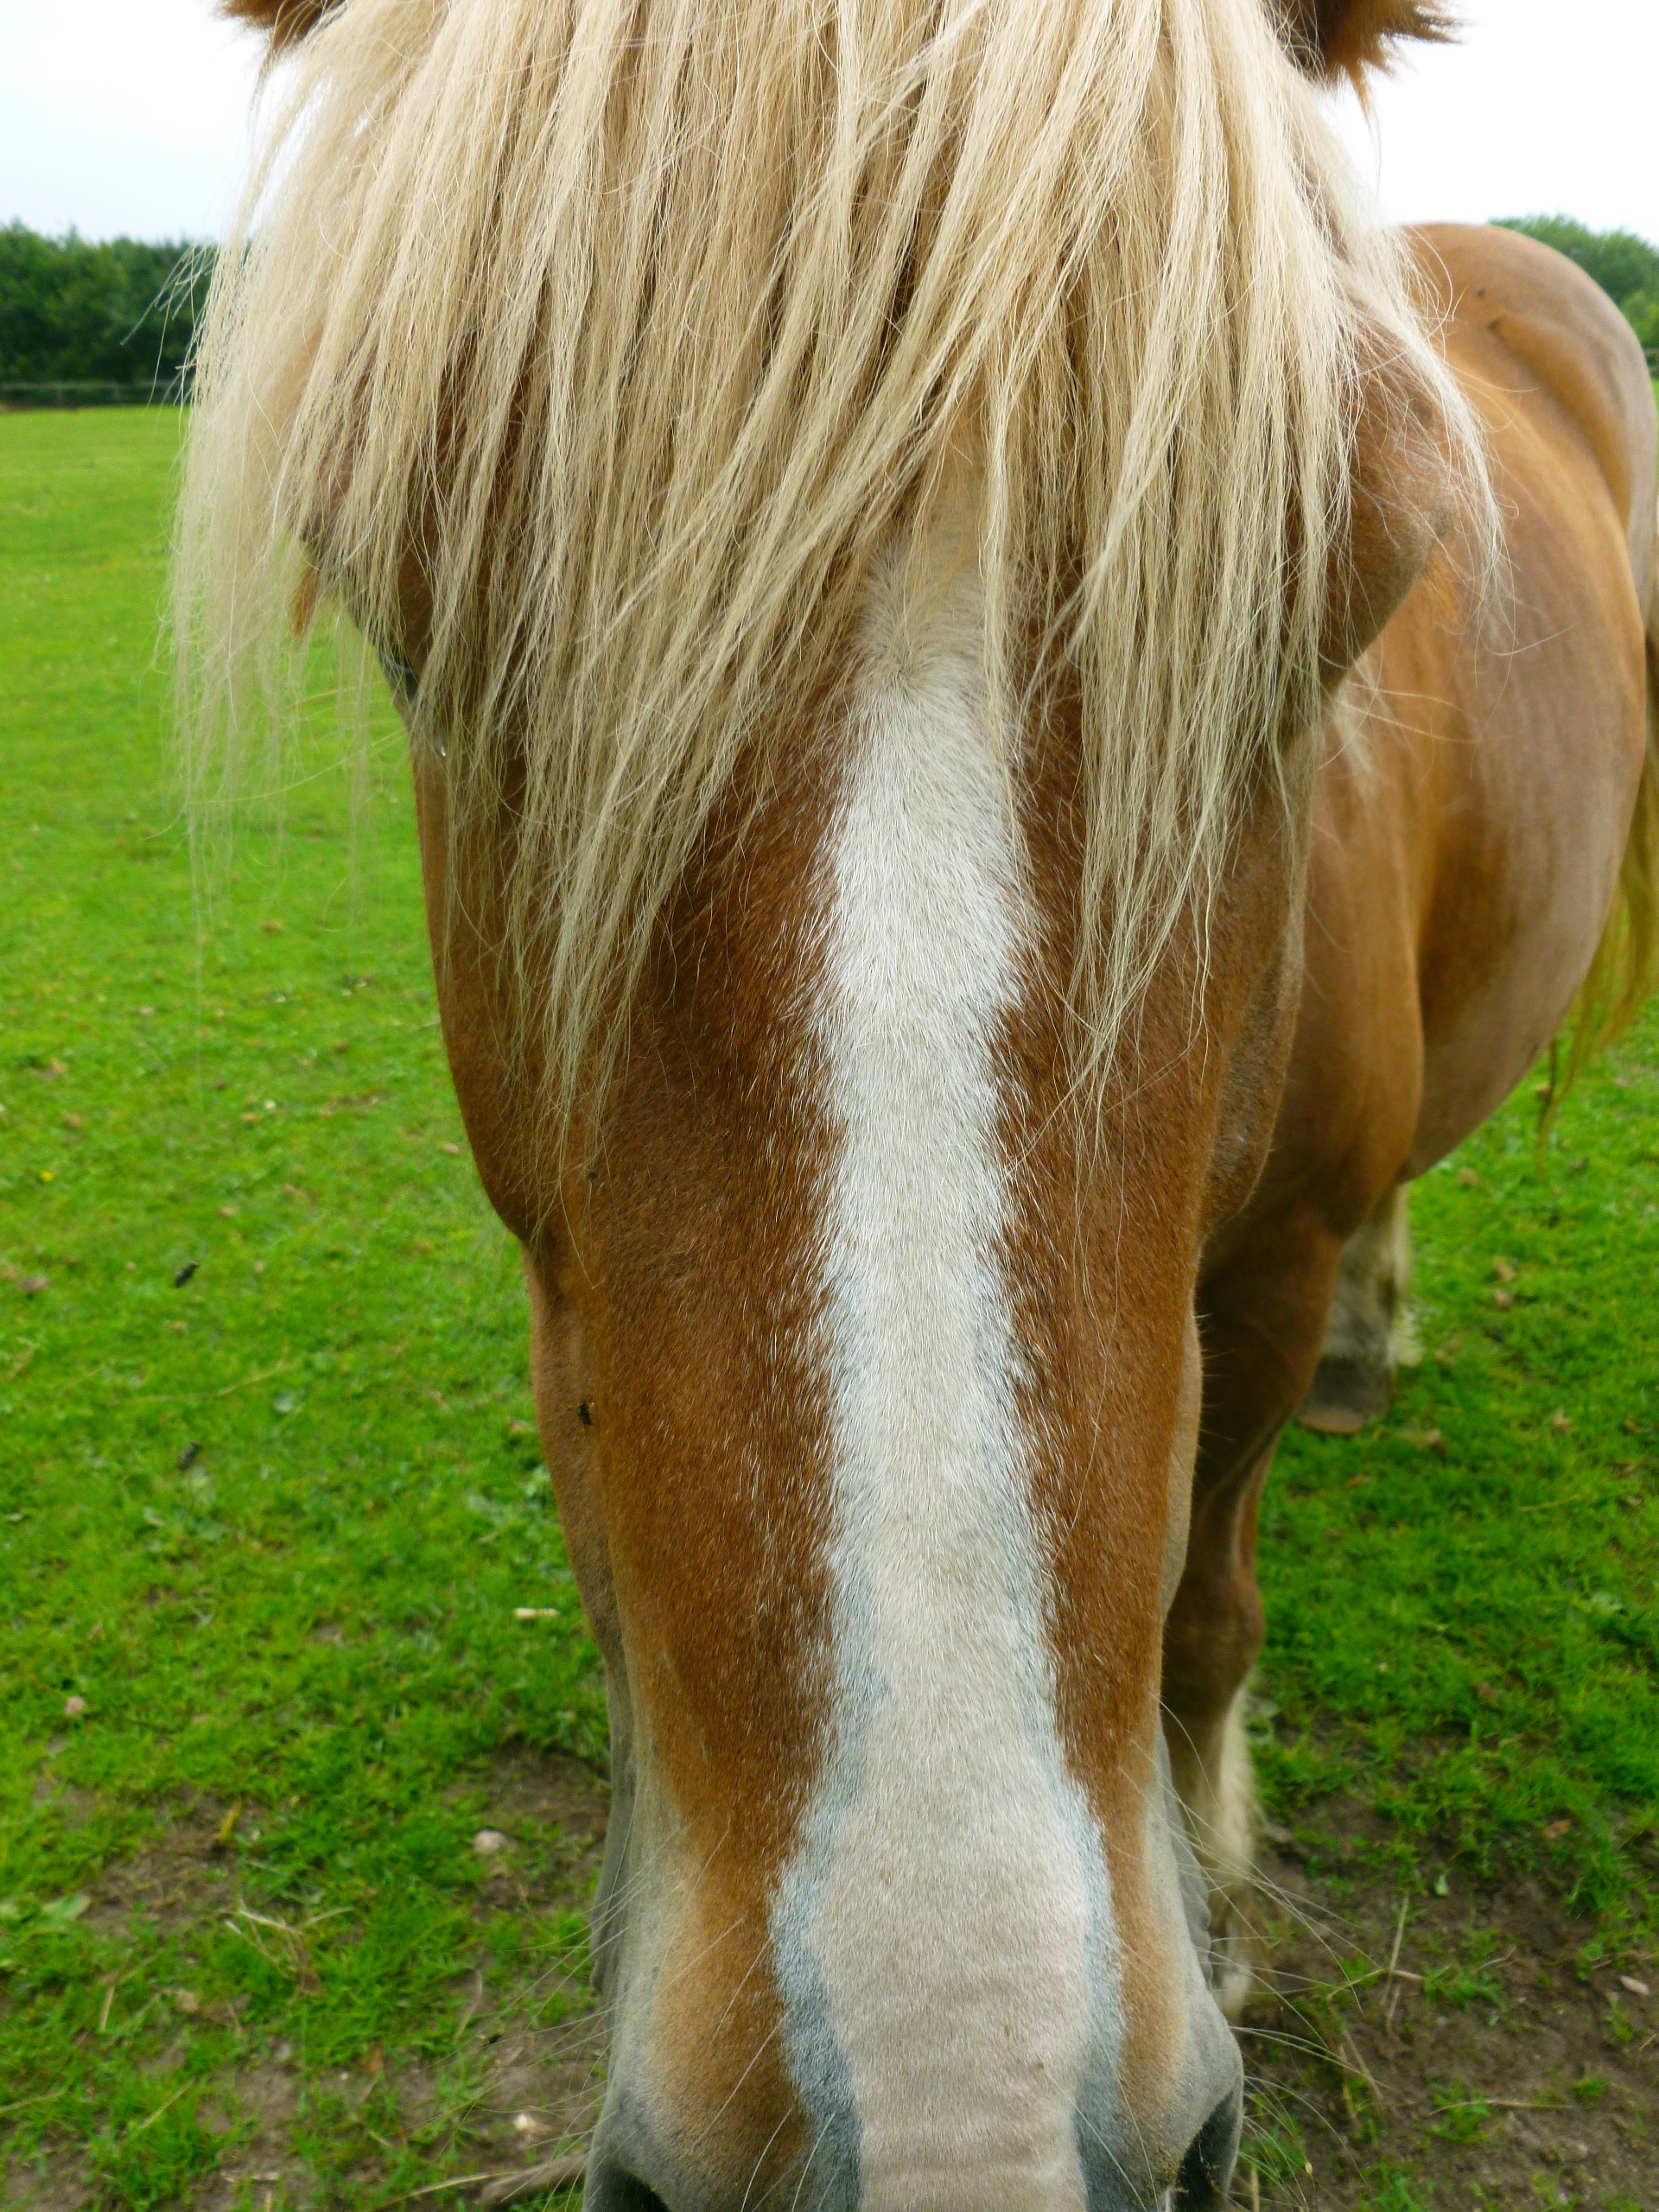
nature, grass, farm, view, animal, pasture, grazing, horse, mammal, stallion, mane, pony, head, vertebrate, mare, out, curious, foal, horse head, colt, pferdeportrait, horse like mammal, mustang horse